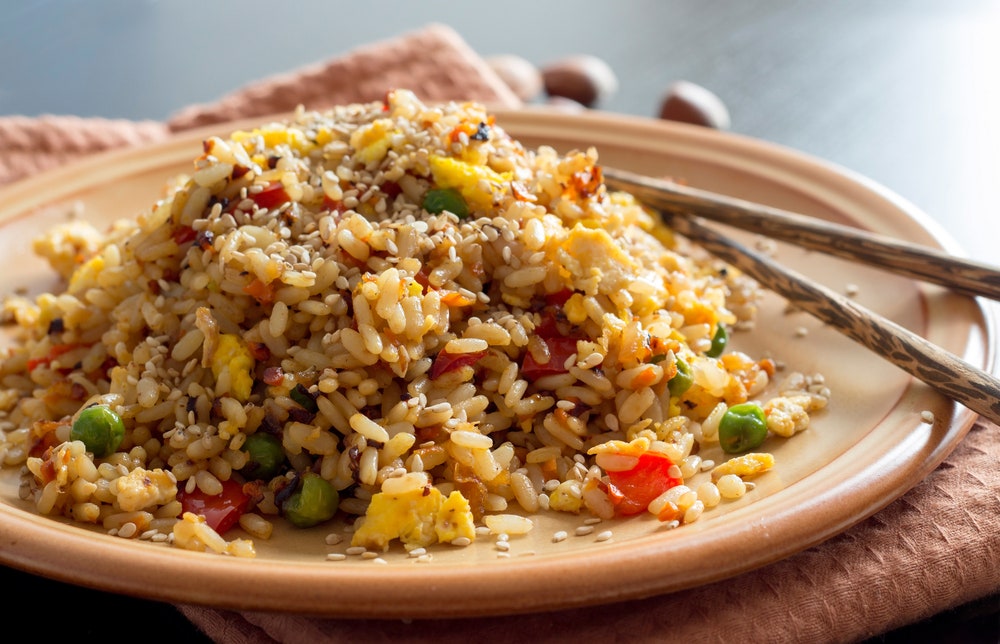
Dish: fried_rice